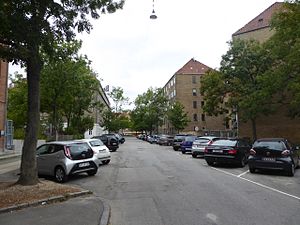
Æbeløgade
I den nordlige ende ligger der beboelsesejendomme.
Æbeløgade er en gade på Ydre Østerbro i København.